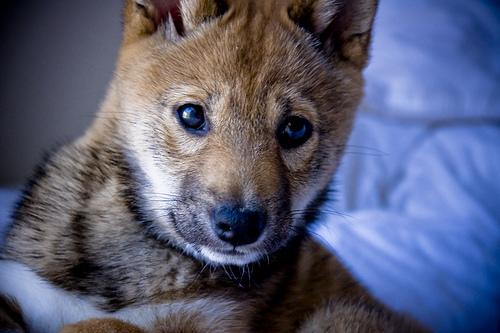
Breed: shiba inu